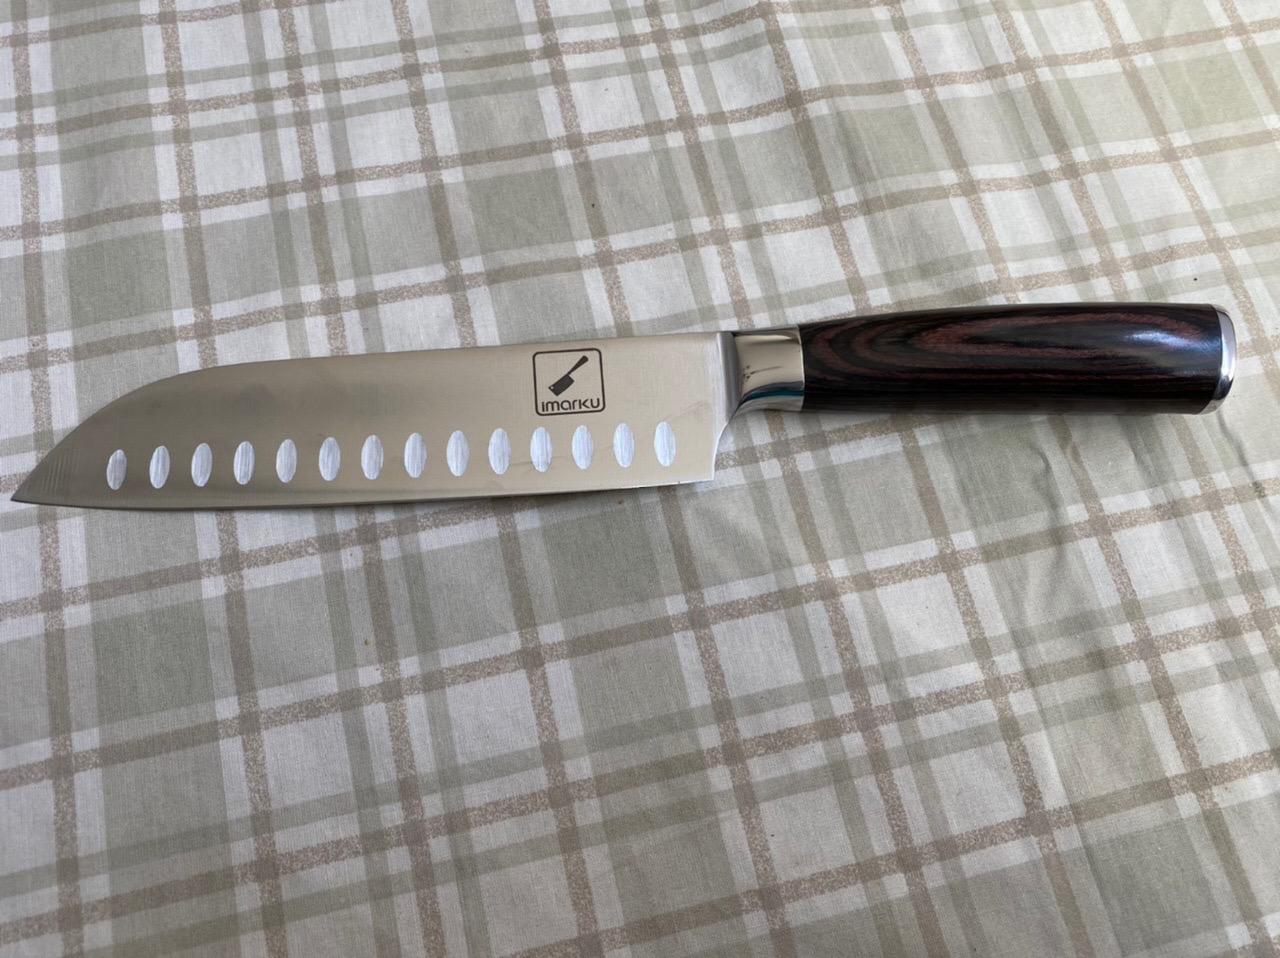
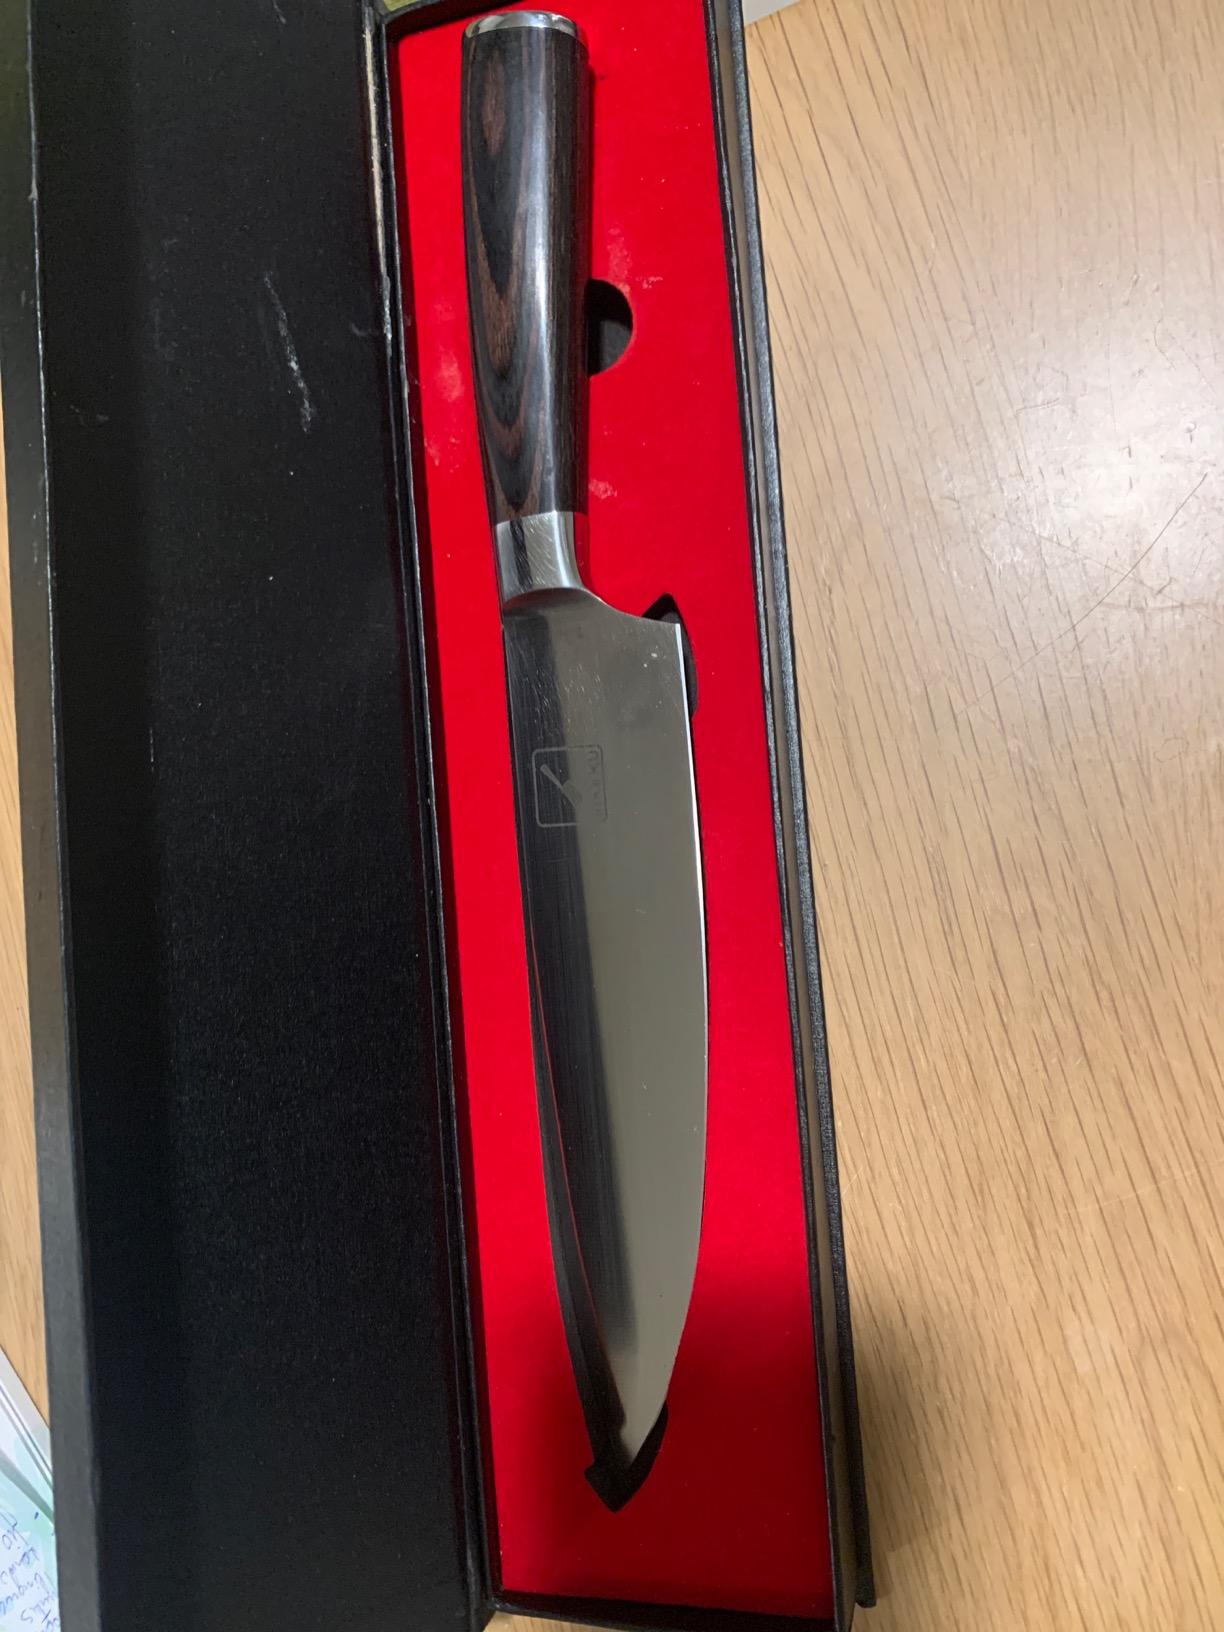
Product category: items_knife
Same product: no